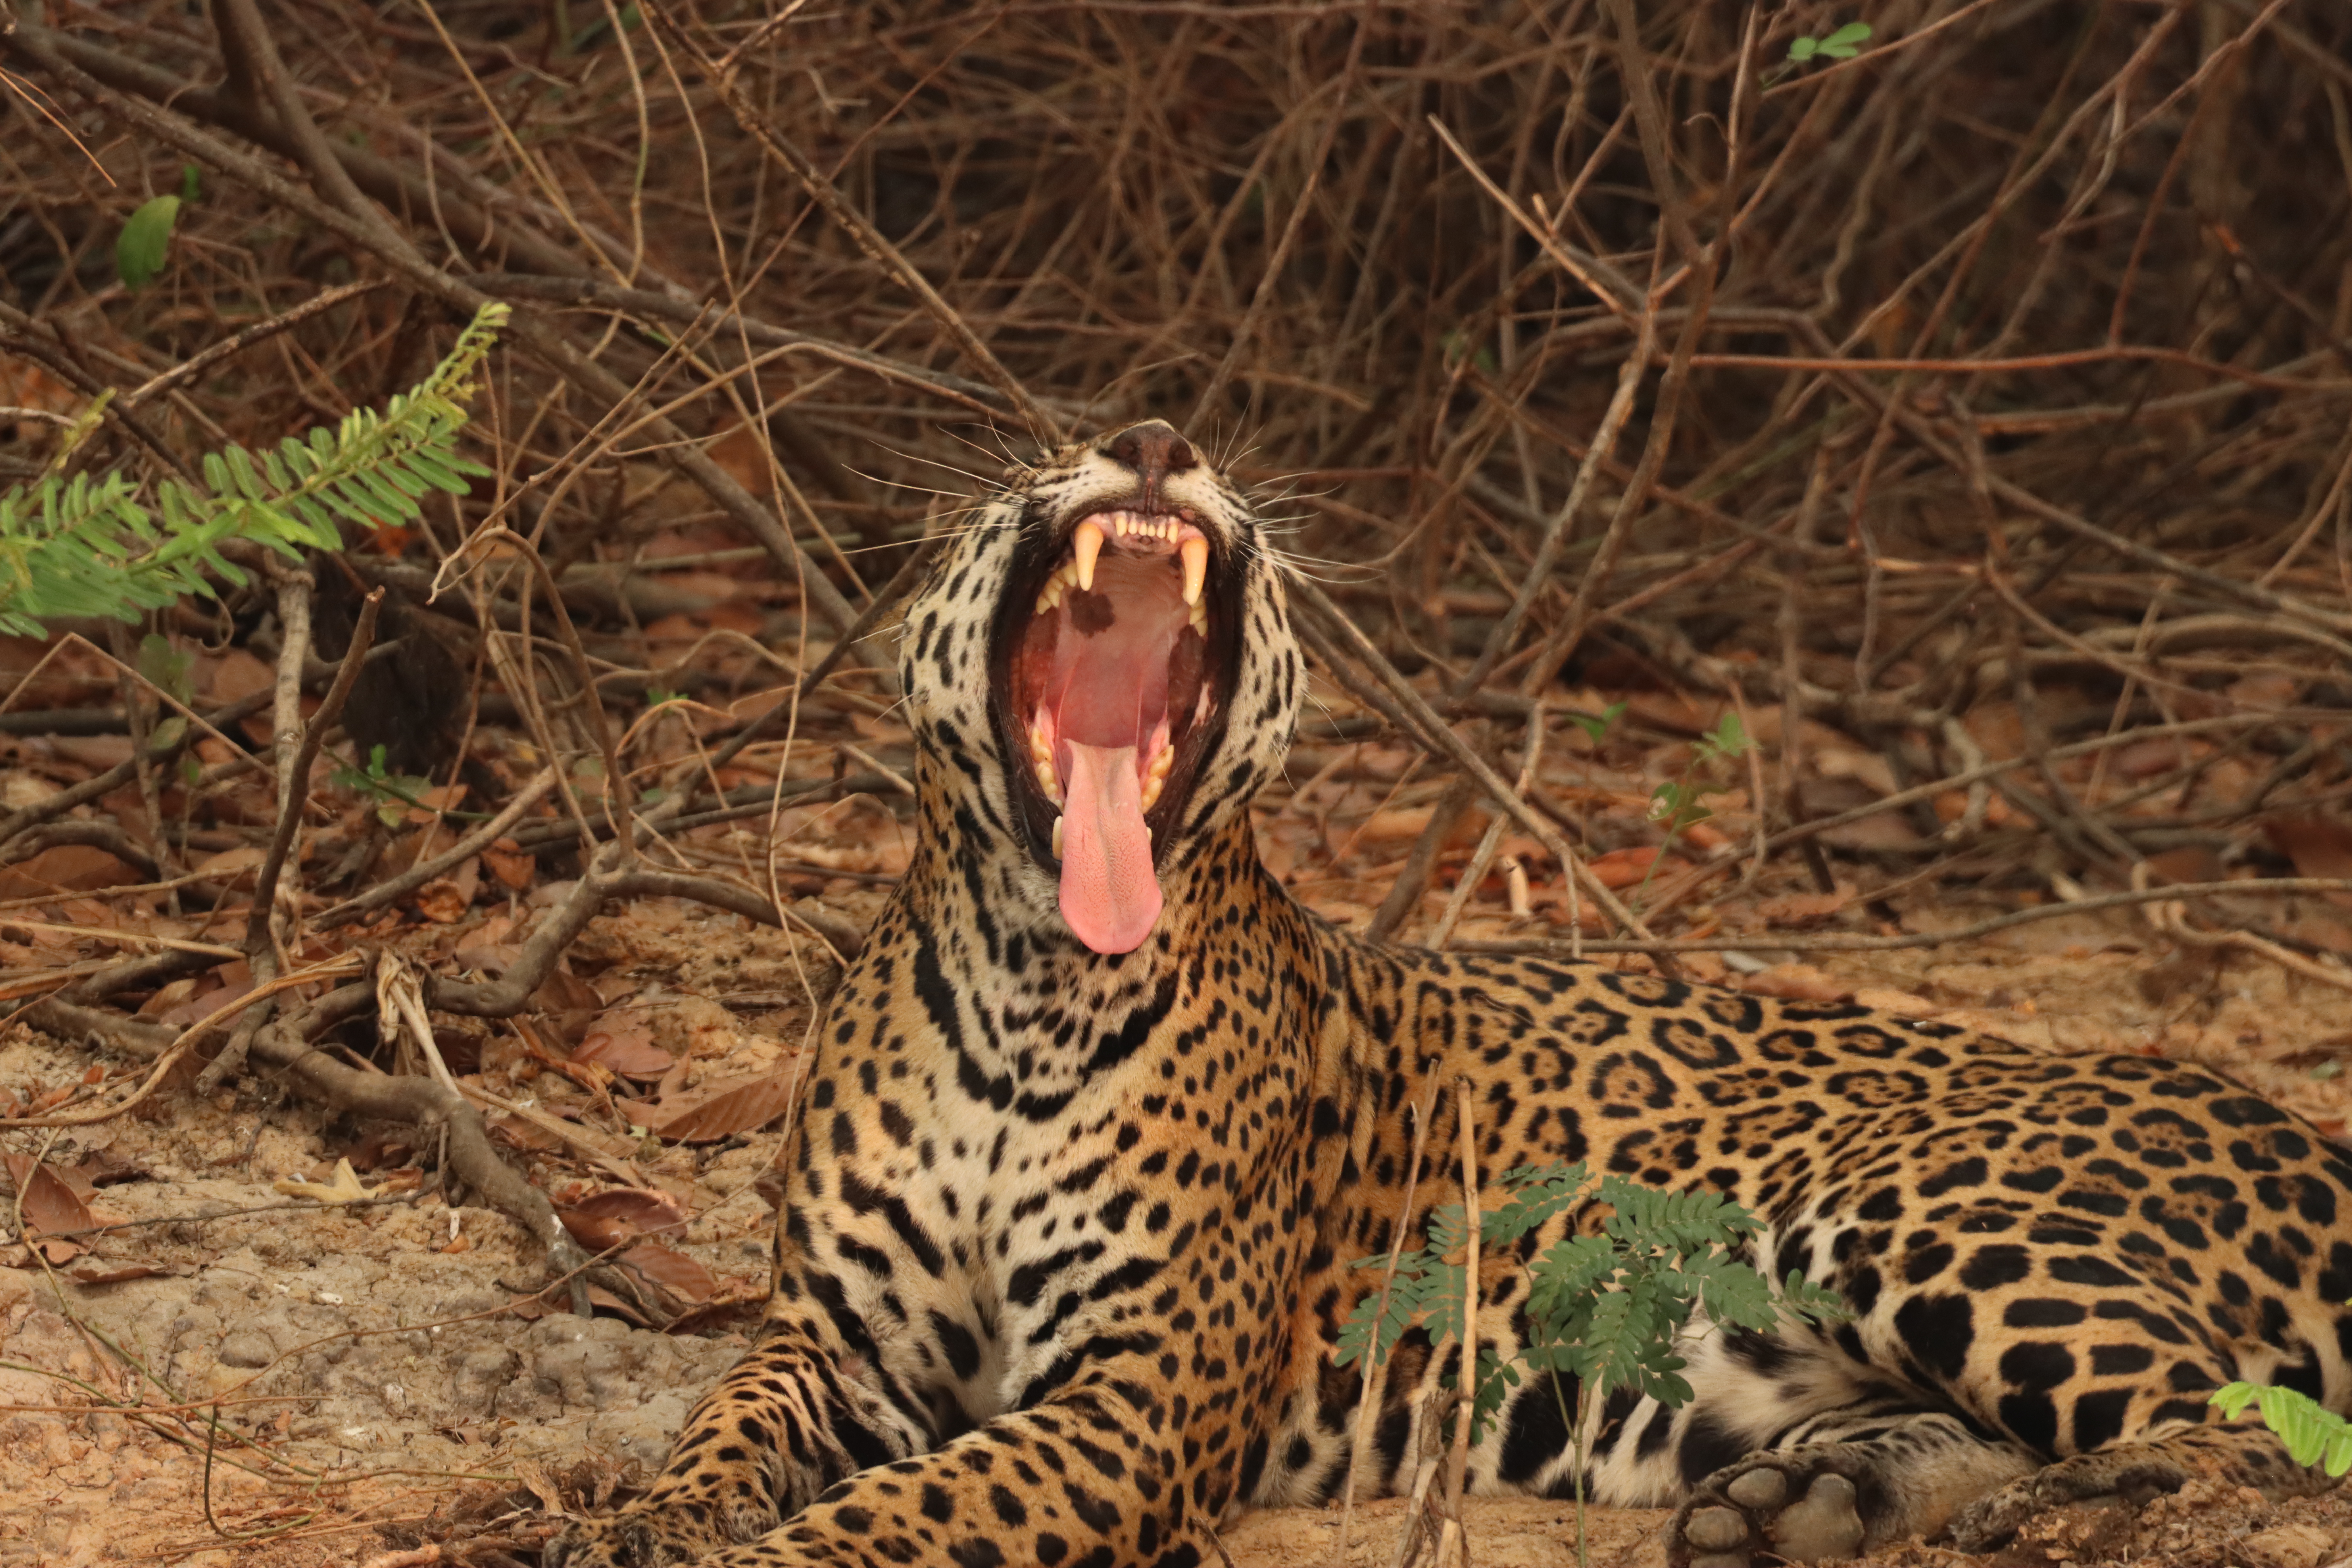
Jaguar: Pyte